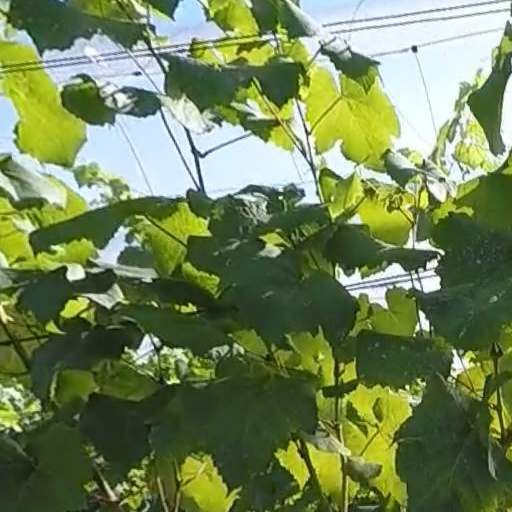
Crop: grape